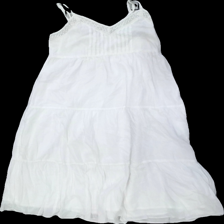
View: front
Type: Dress
Category: Ladies
Brand: Saint Tropez
Colors: White
Material: 100% cotton
Pattern: Lace
Cut: Regular
Size: L
Season: Summer
Stains: Minor
Damage: fläck
Damage location: middle right
Price range: 50-100
Recommended usage: Reuse
Description: vit klänning med spets upptill, fläck bak